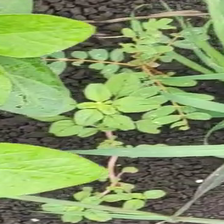
Weed species: Sicklepod_(Senna obtusifolia)